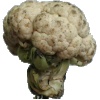
Label: cauliflower